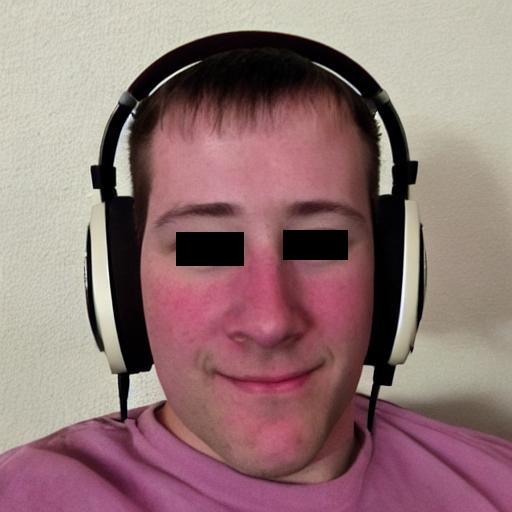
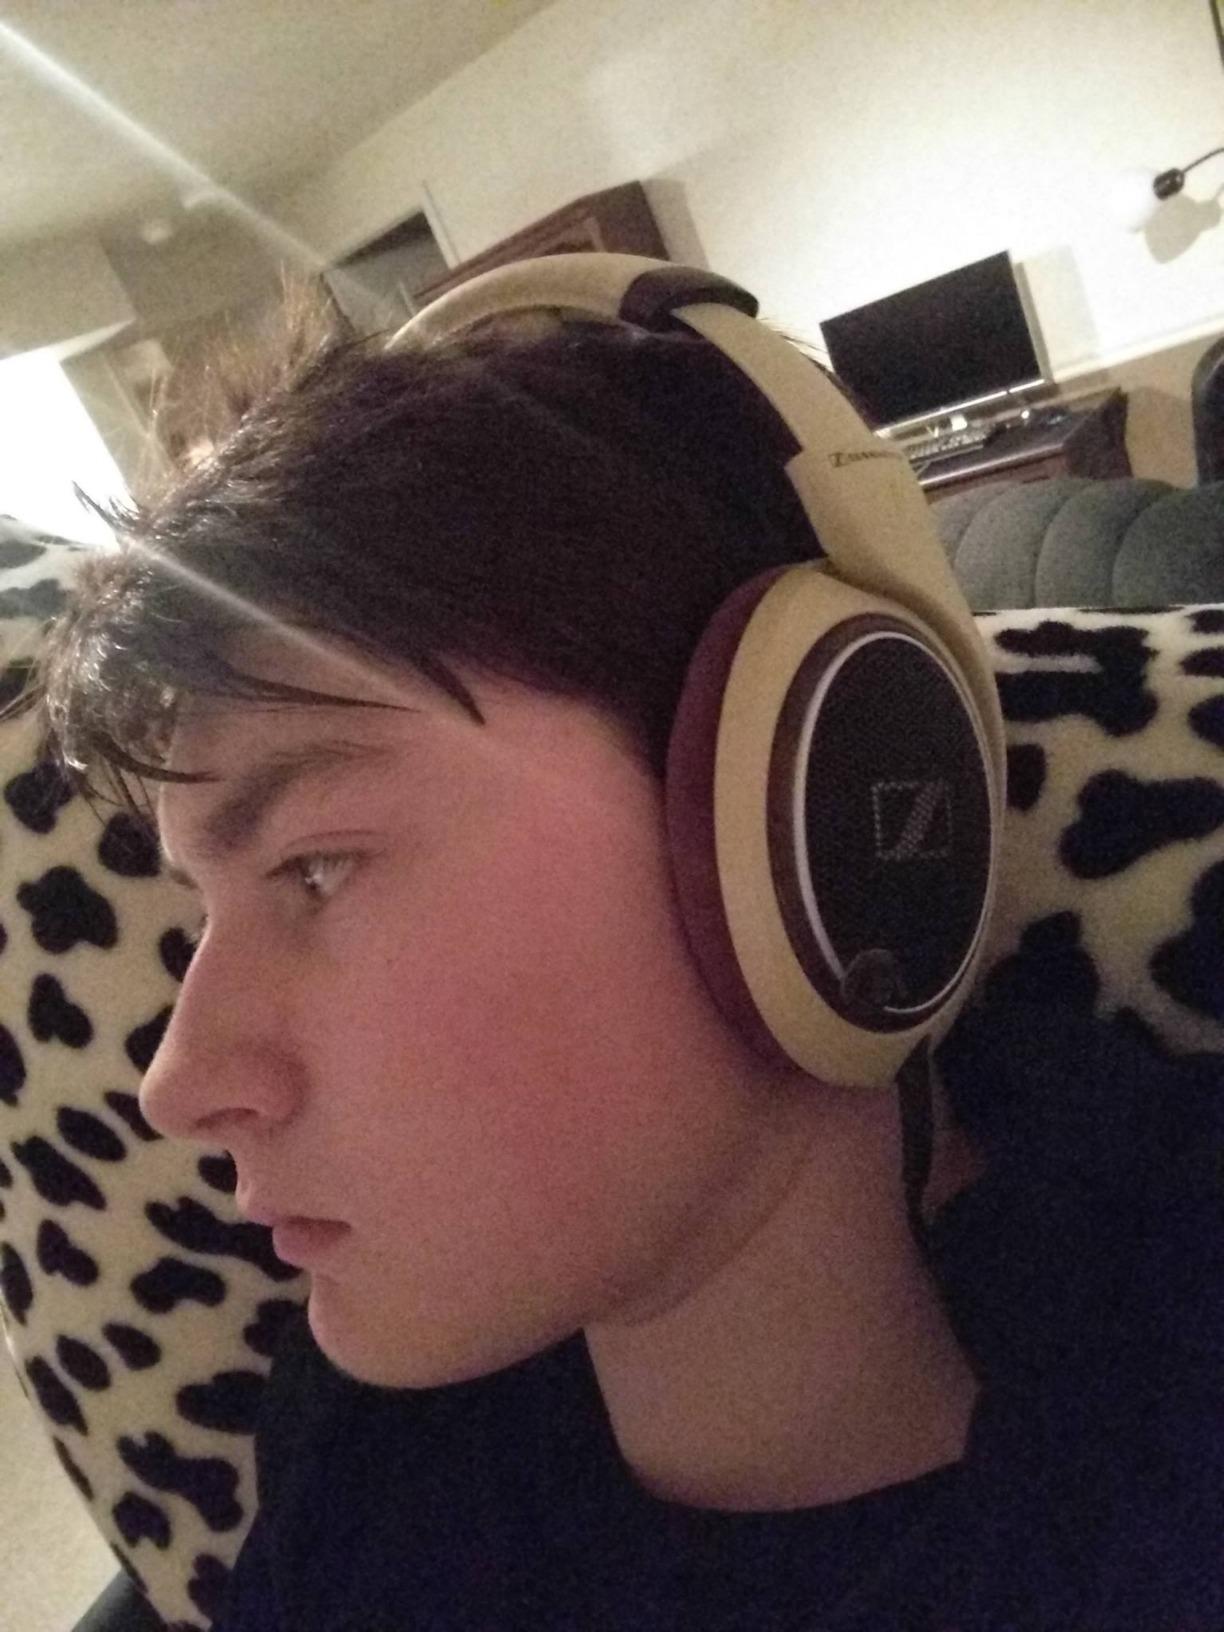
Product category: headphones
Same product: no